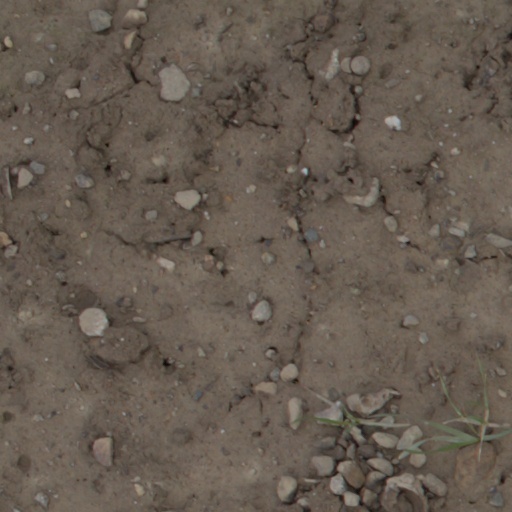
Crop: wheat